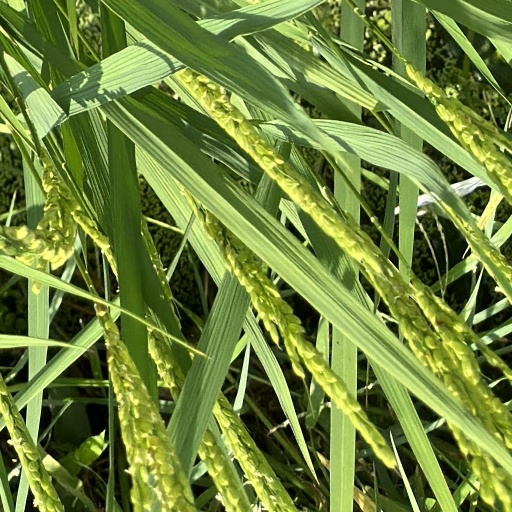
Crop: rice